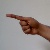
The image shows a hand gesture representing the letter 'G' in Indian Sign Language.